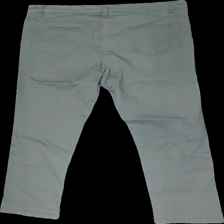
View: back
Type: Jeans
Category: Ladies
Brand: Isolde
Colors: Grey
Material: 100% cotton
Cut: Regular
Size: 42
Season: All
Trend: Denim
Damage location: middle right
Price range: <50
Recommended usage: Reuse
Description: grå jeans